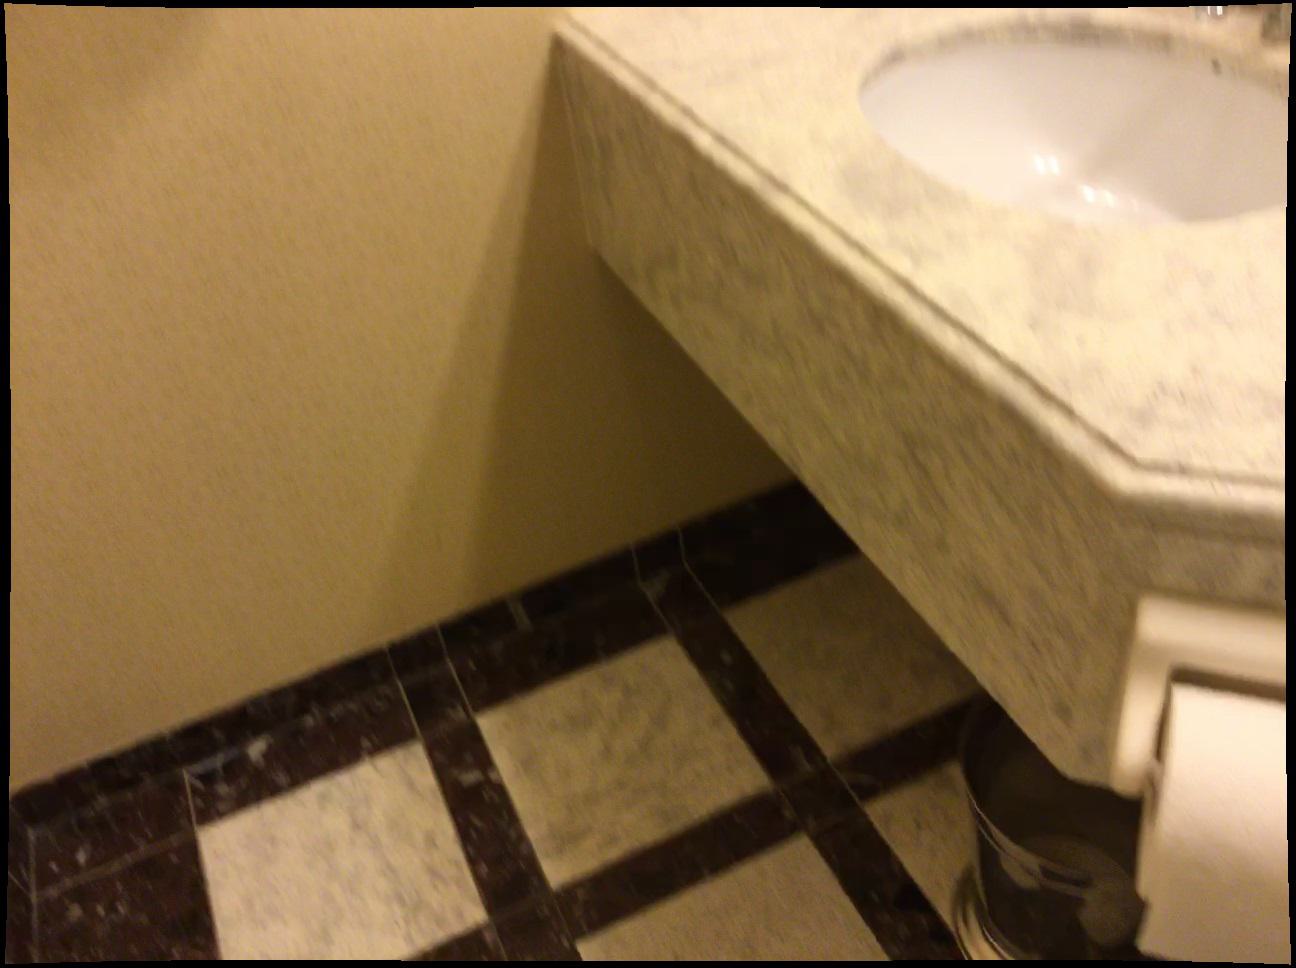
Question: Can the stopcock fit right of the vanity from the world's perspective? Final answer should be yes or no.
Answer: No